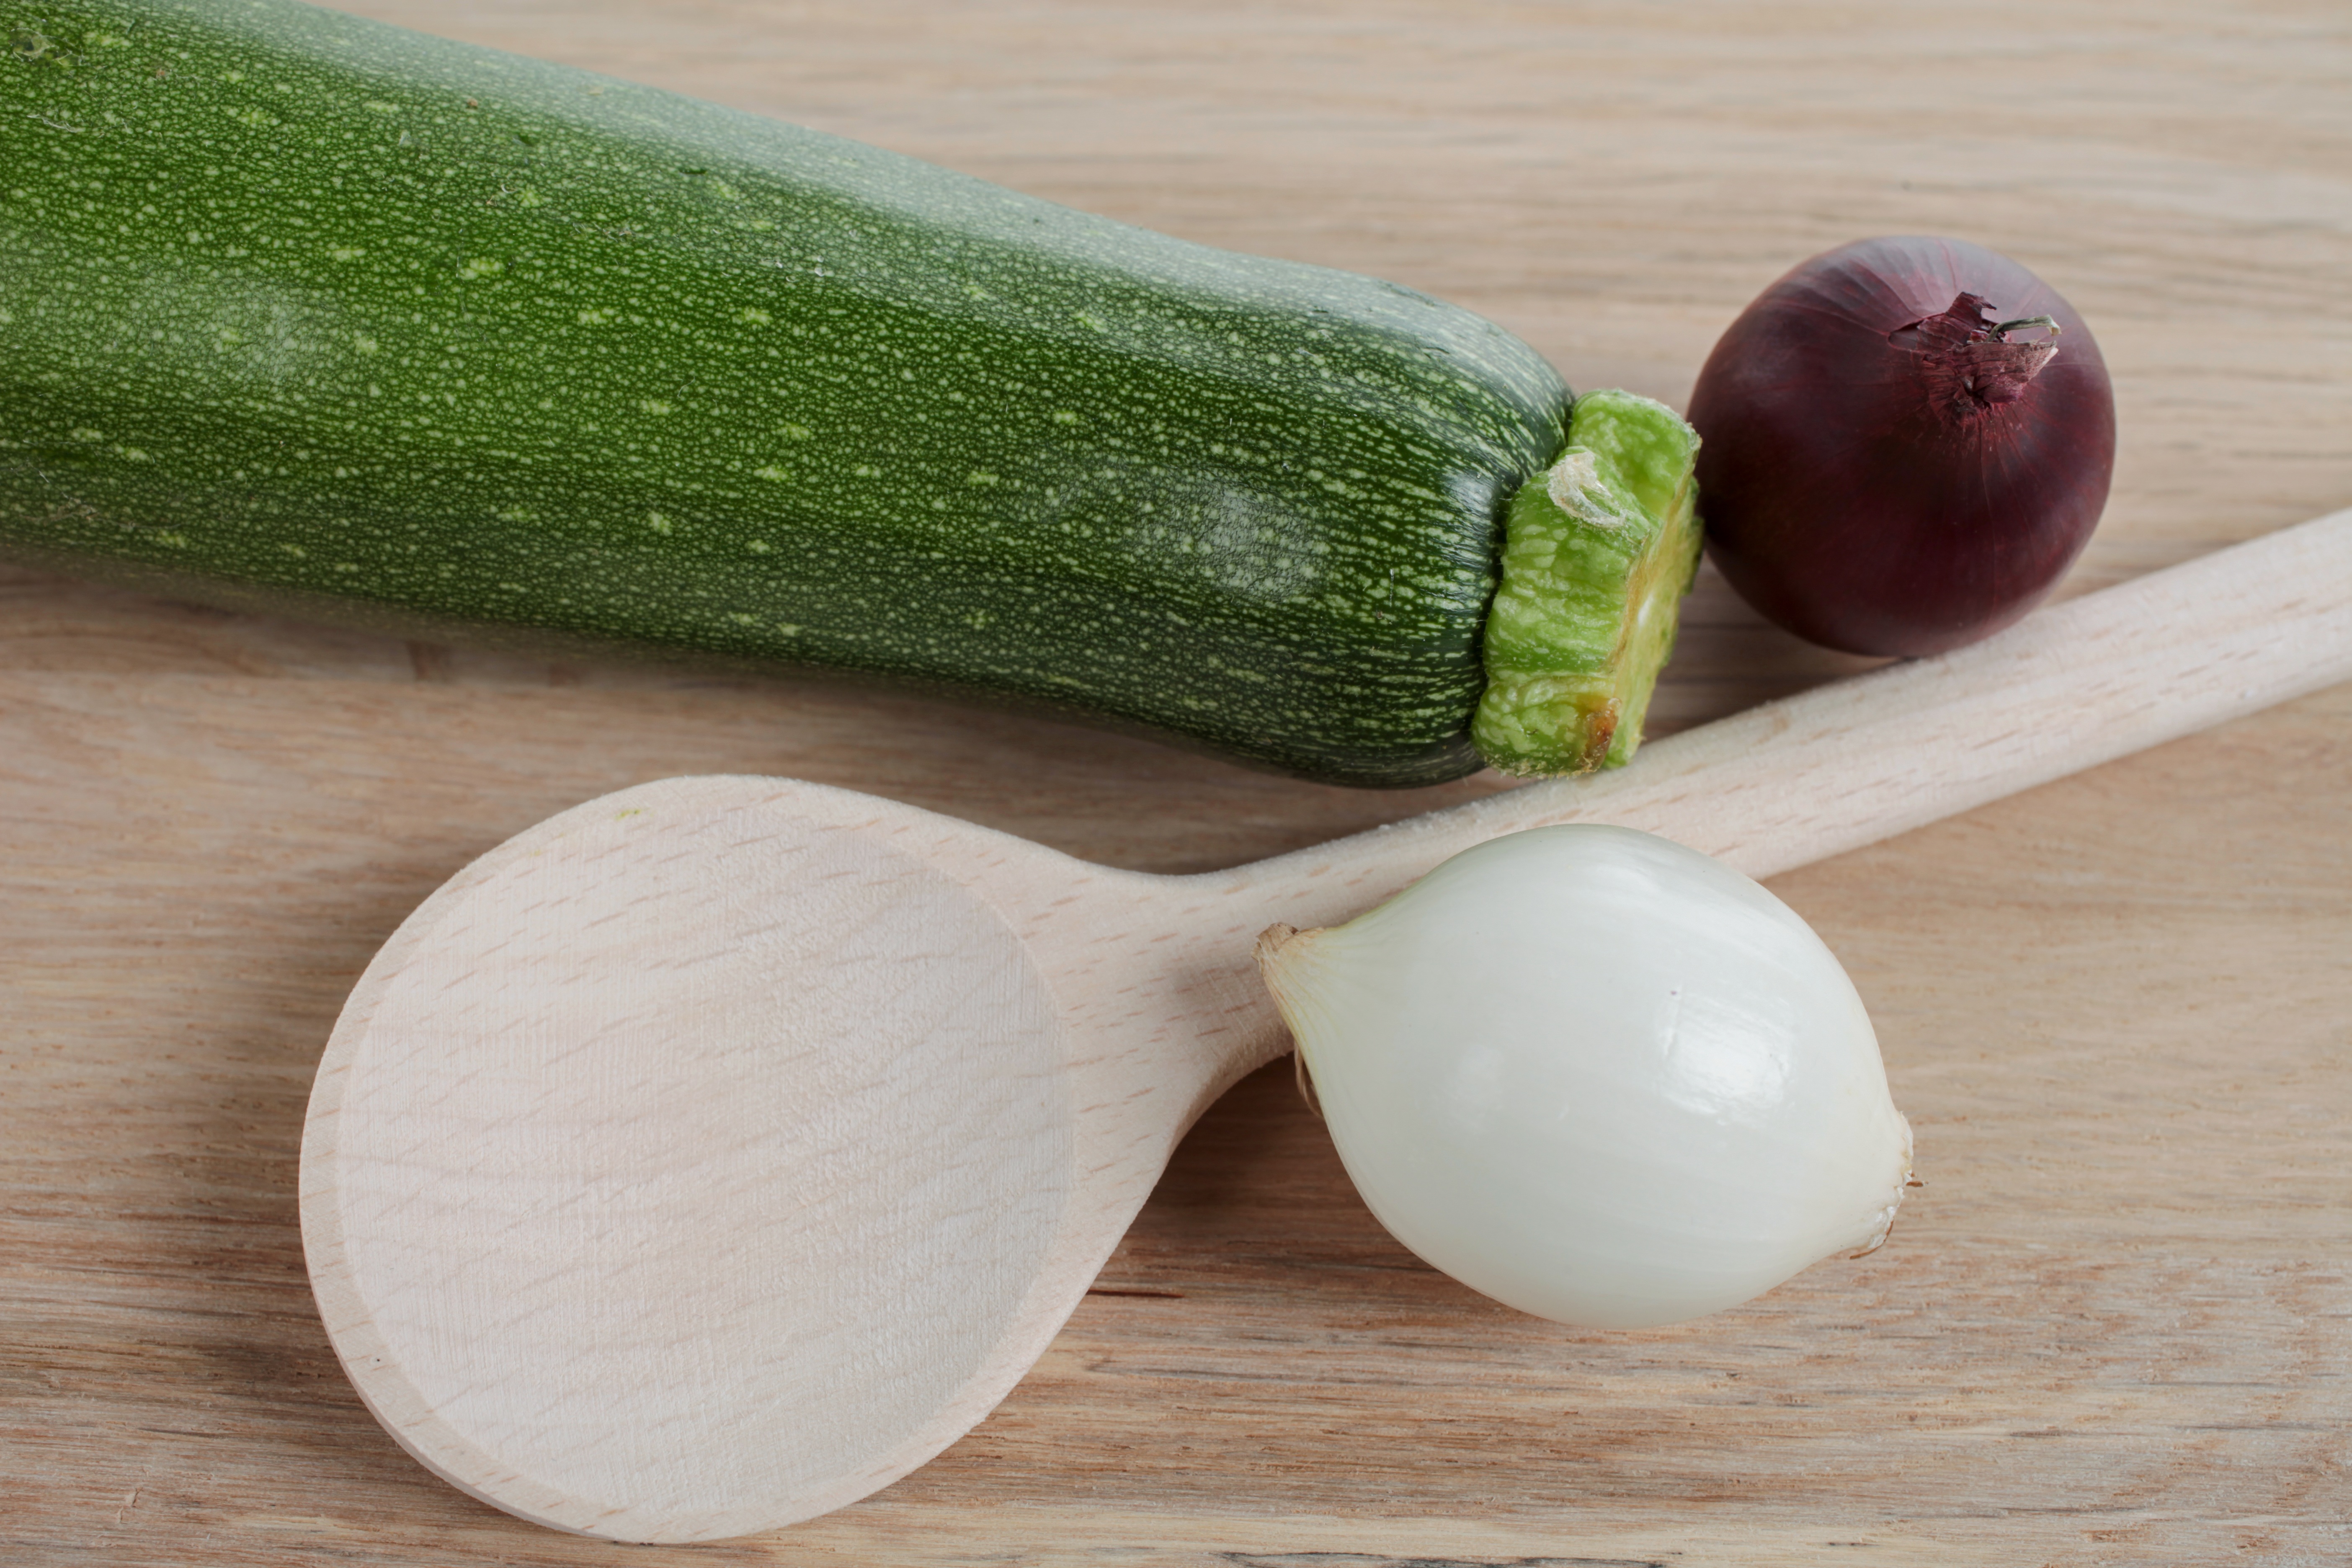
plant, feed, food, green, produce, vegetable, healthy, eat, gourd, nutrition, vegetables, vegan, zucchini, edible, bless you, onions, market fresh vegetables, bio, raw food, wooden spoon, flowering plant, land plant, red onions